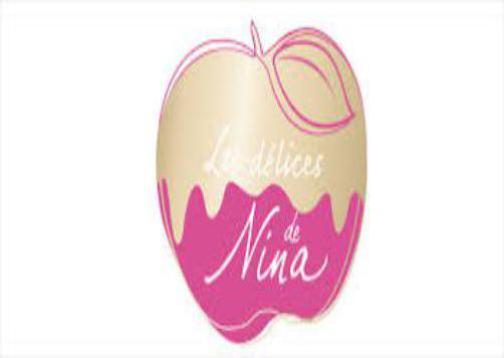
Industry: Clothes